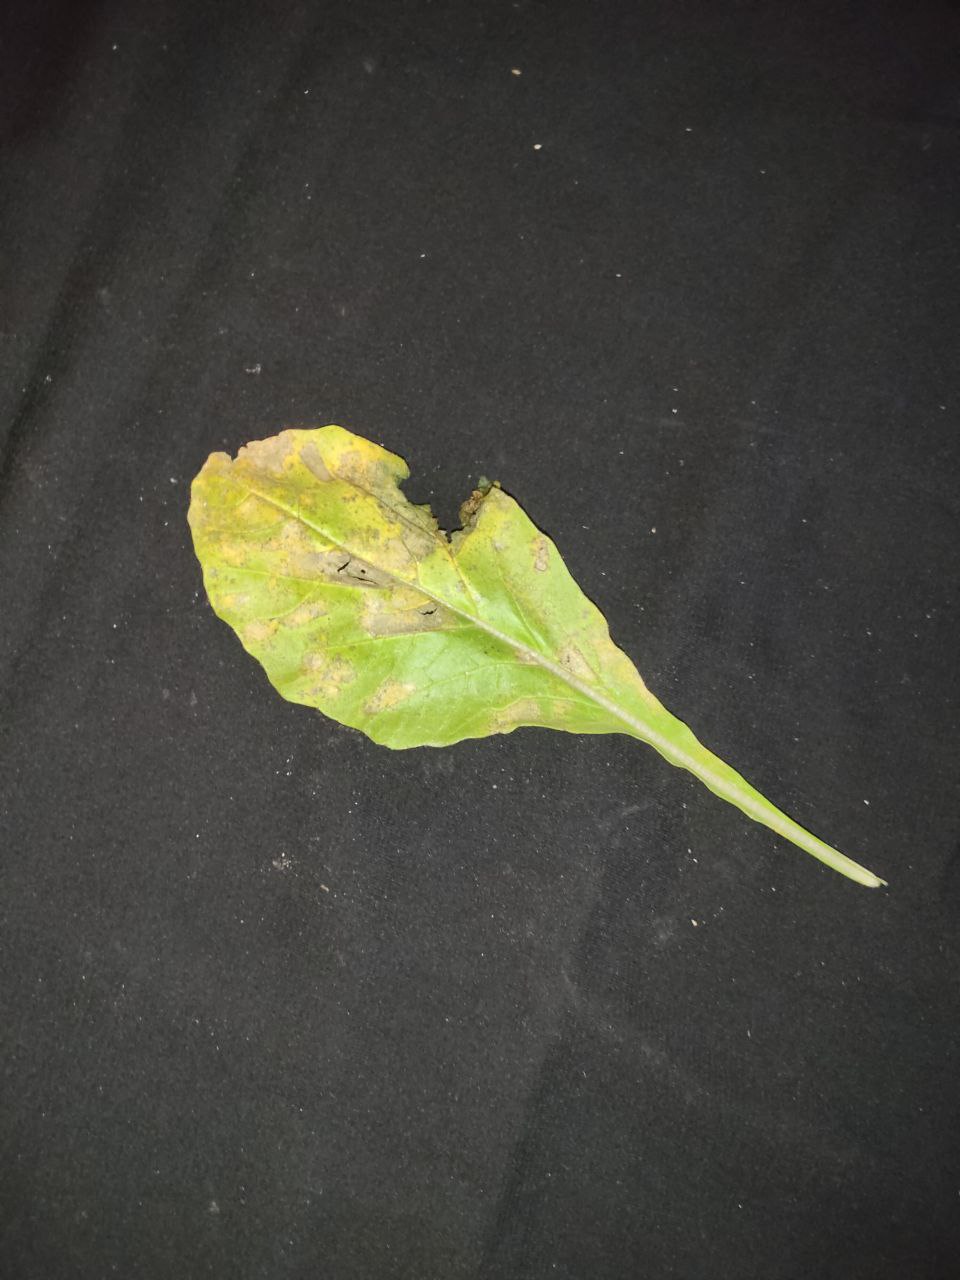
Label: Downey mildew